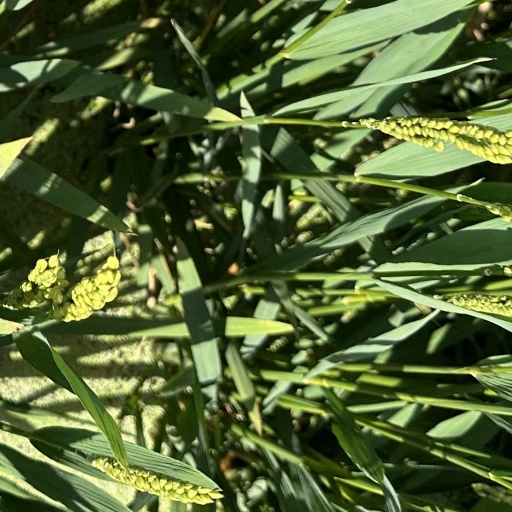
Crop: rice